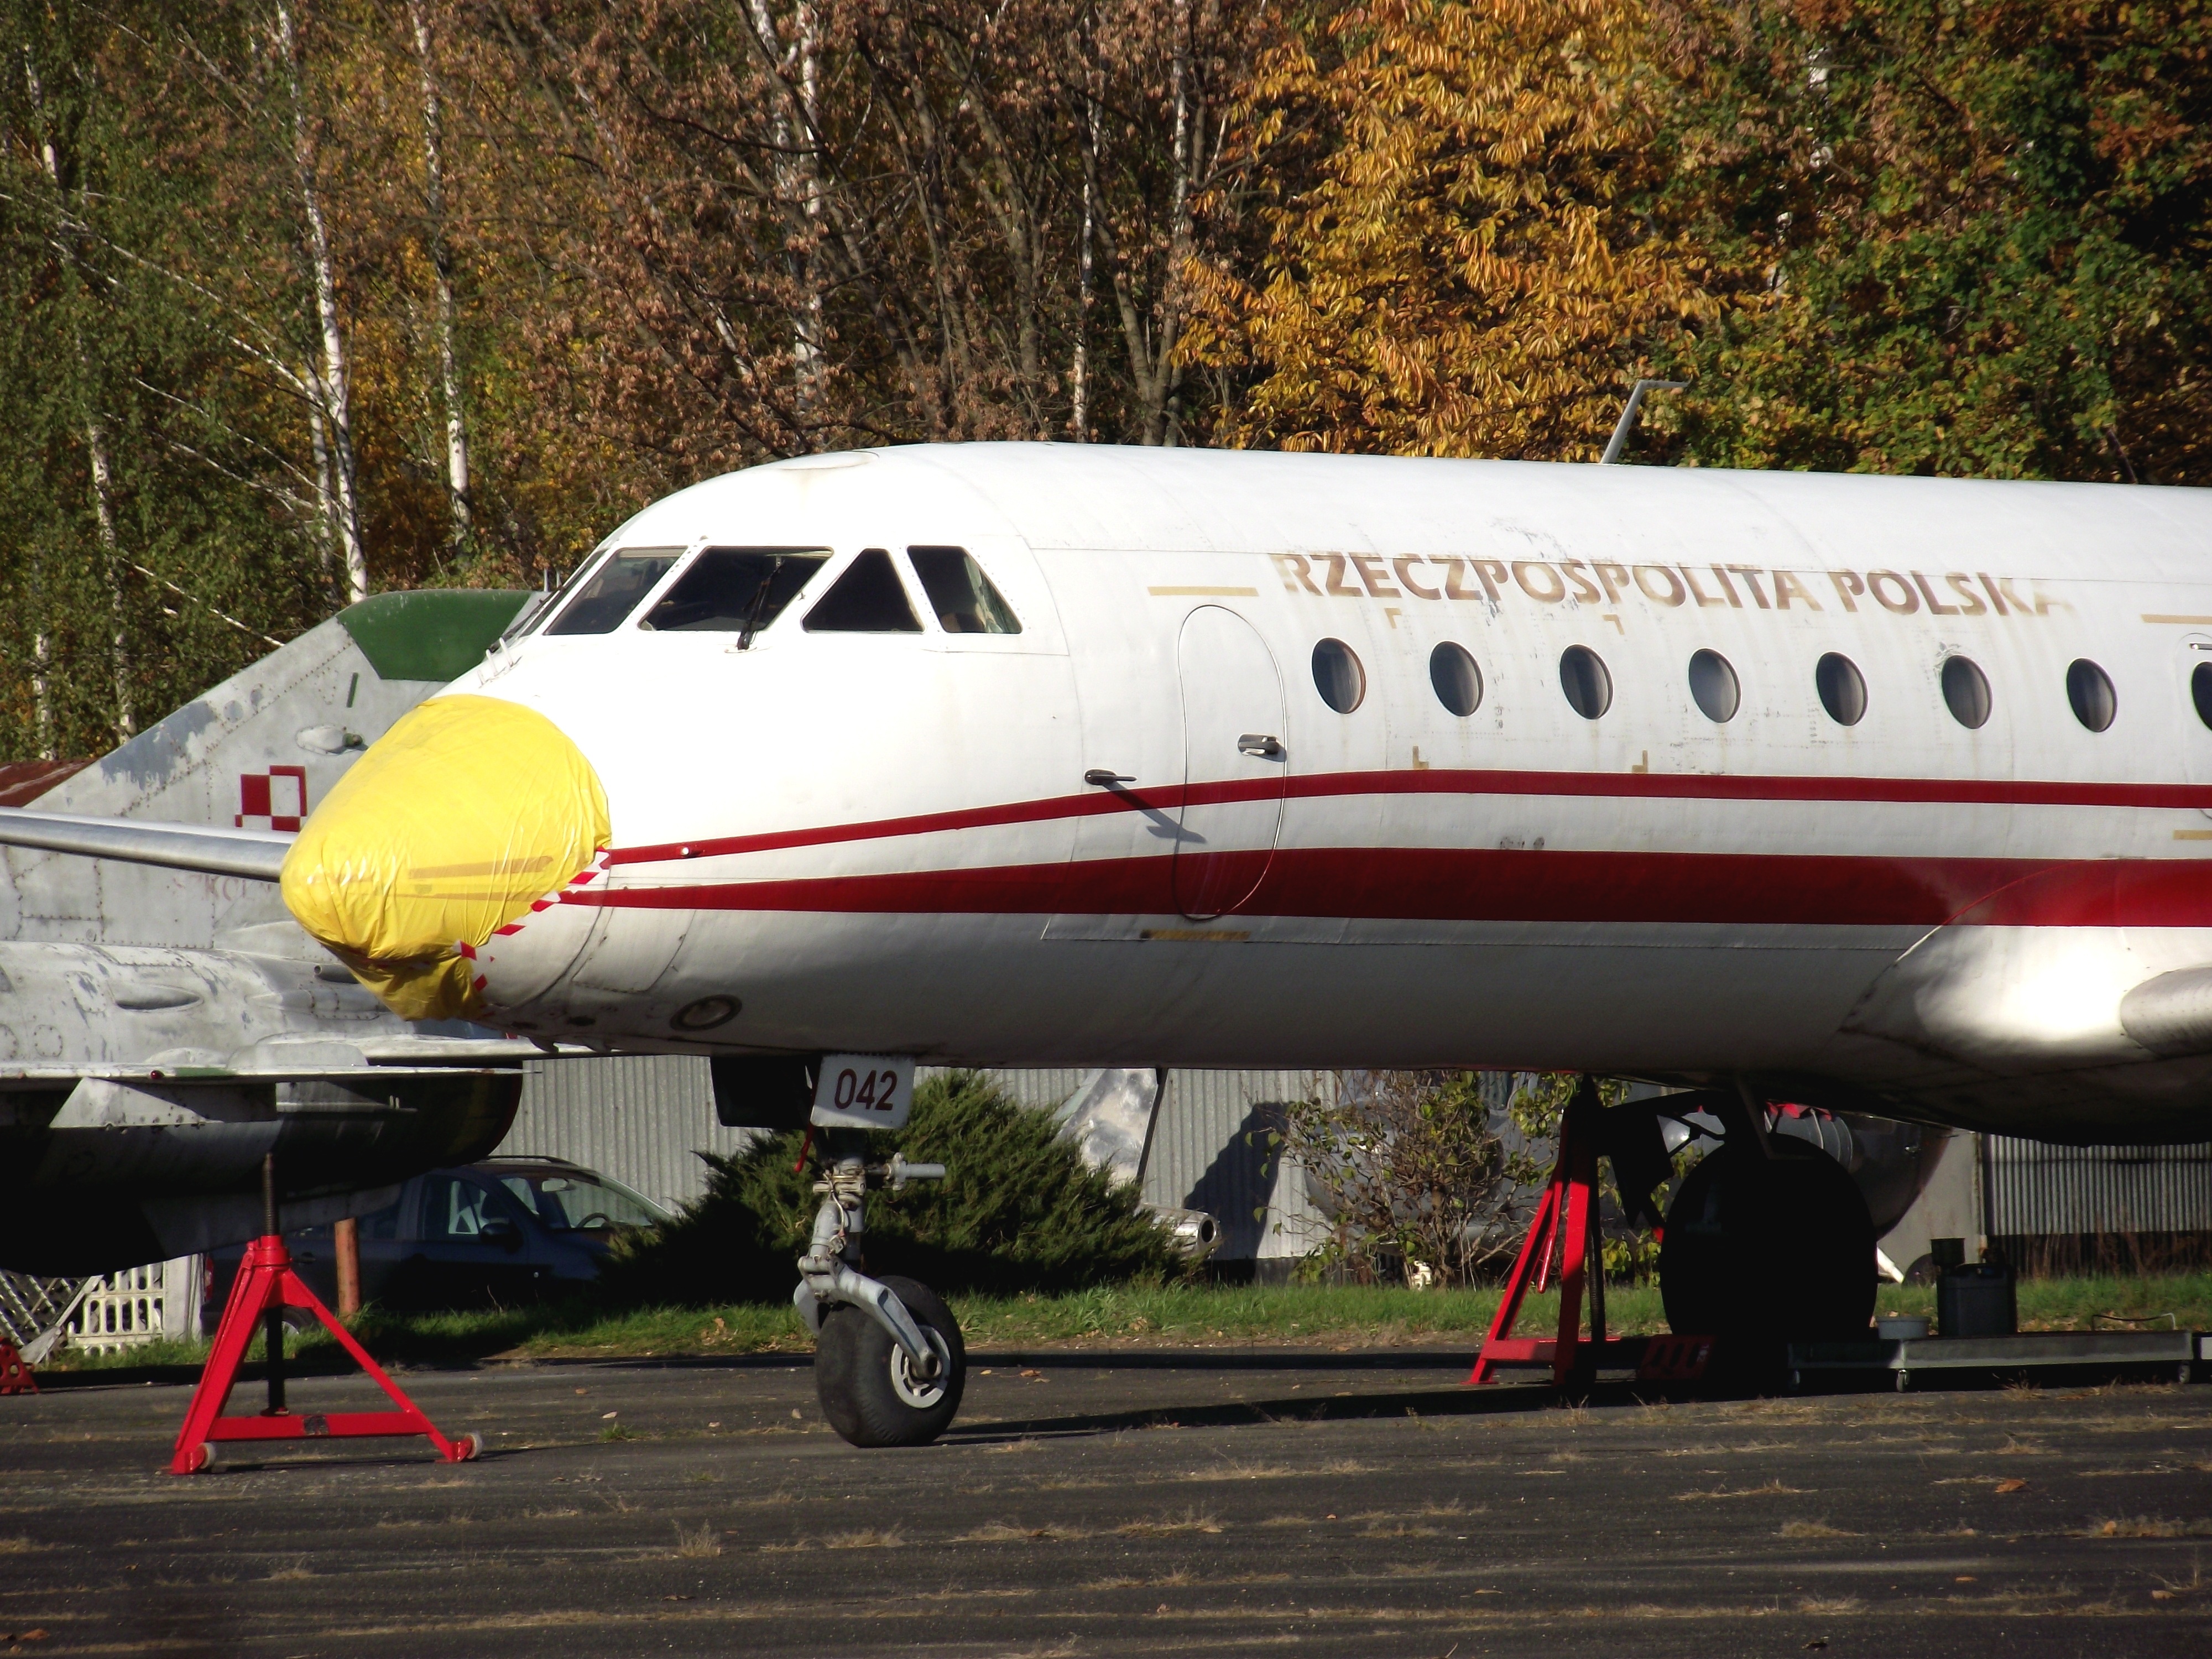
airplane, aircraft, vehicle, airline, aviation, flight, training, airliner, scrap, wrong, light aircraft, jet aircraft, demobil, atmosphere of earth, narrow body aircraft, aircraft engine, business jet